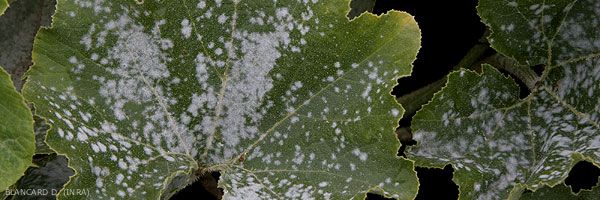
Plant: Squash
Disease: squash powdery mildew